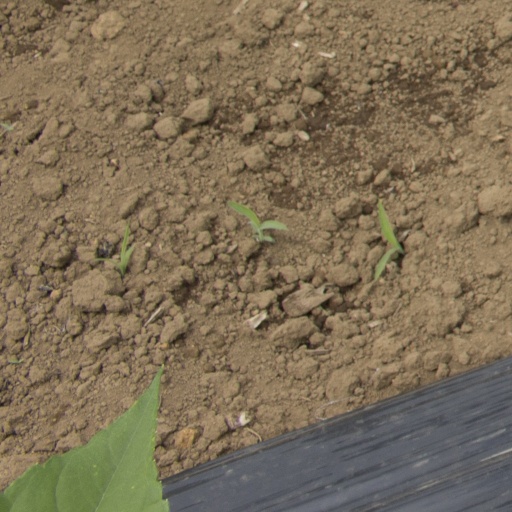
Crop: Jerusalem artichoke